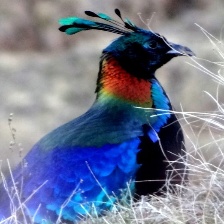
Species: HIMALAYAN MONAL
Scientific name: LOPHOPHORUS IMPEJANUS